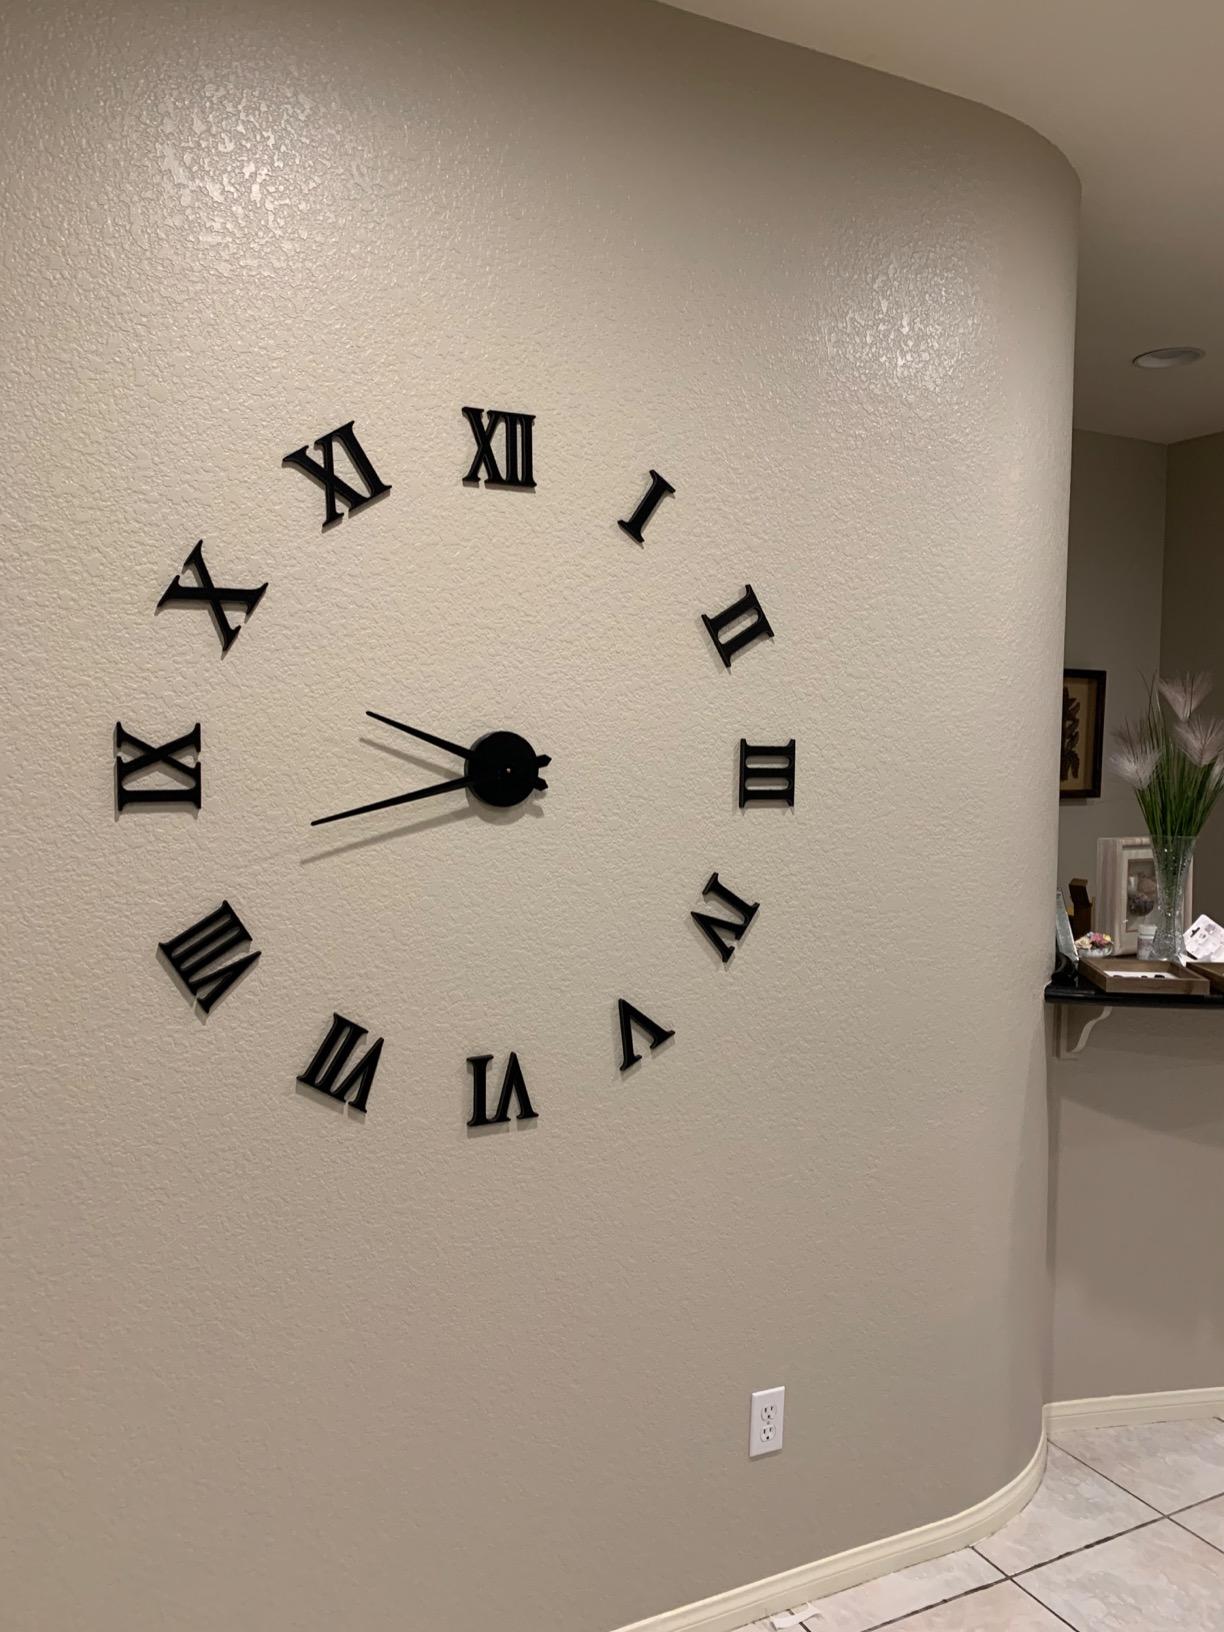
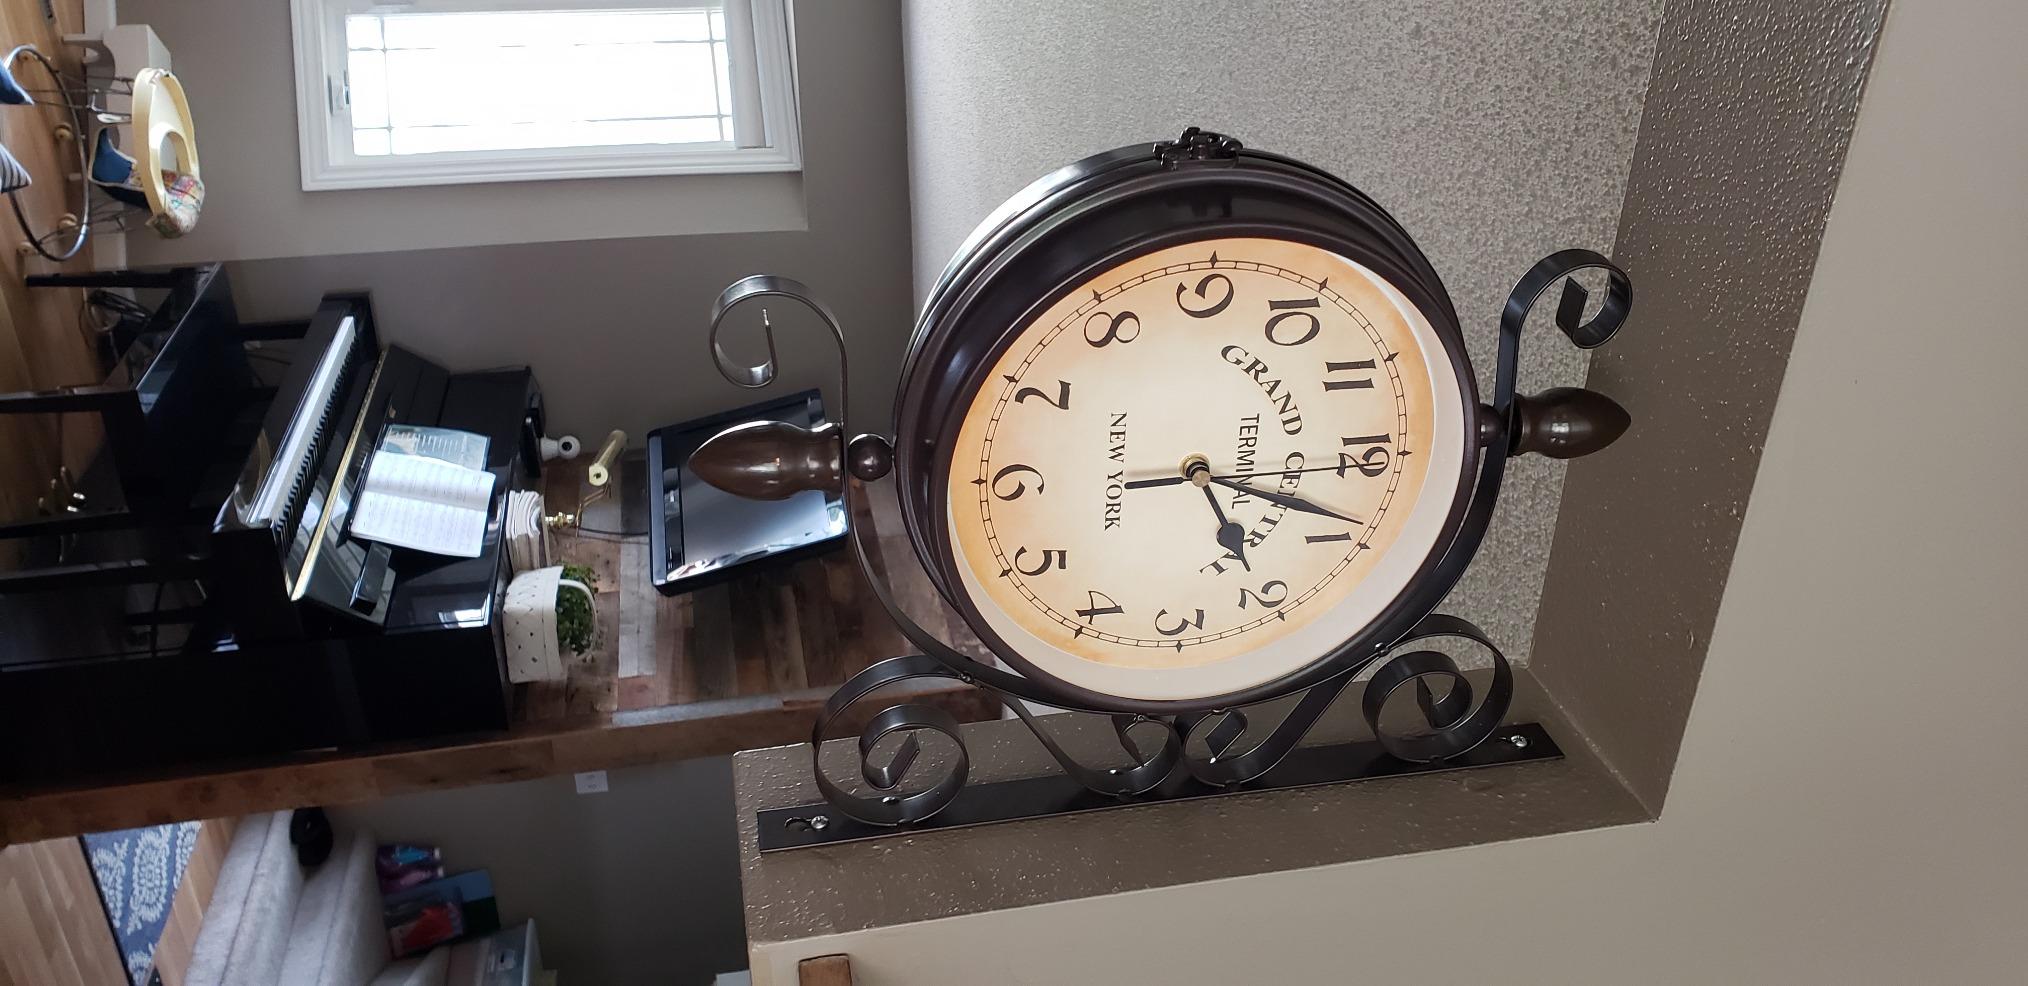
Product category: clock
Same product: no